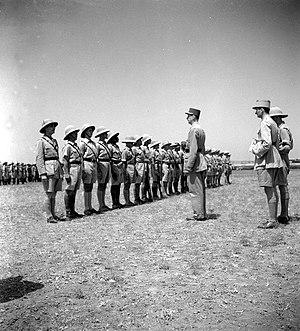
Charles de Gaulle remettant les croix de la Libération aux nouveaux Compagnons, à Qastina en Palestine, le 26 mai 1941.
André Kailao, né vers 1918 à Bodo au Tchad, mort le 3 septembre 1965 à Fort-Lamy au Tchad, est un soldat français d'origine tchadienne, qui s'est illustré au cours de la Seconde Guerre mondiale.
Idrisse Doursan, né vers 1914 près de Bongor au Tchad, mort le 10 juillet 1965 à Abéché au Tchad, est un sous-officier tchadien qui s'est illustré au cours de la Seconde Guerre mondiale.